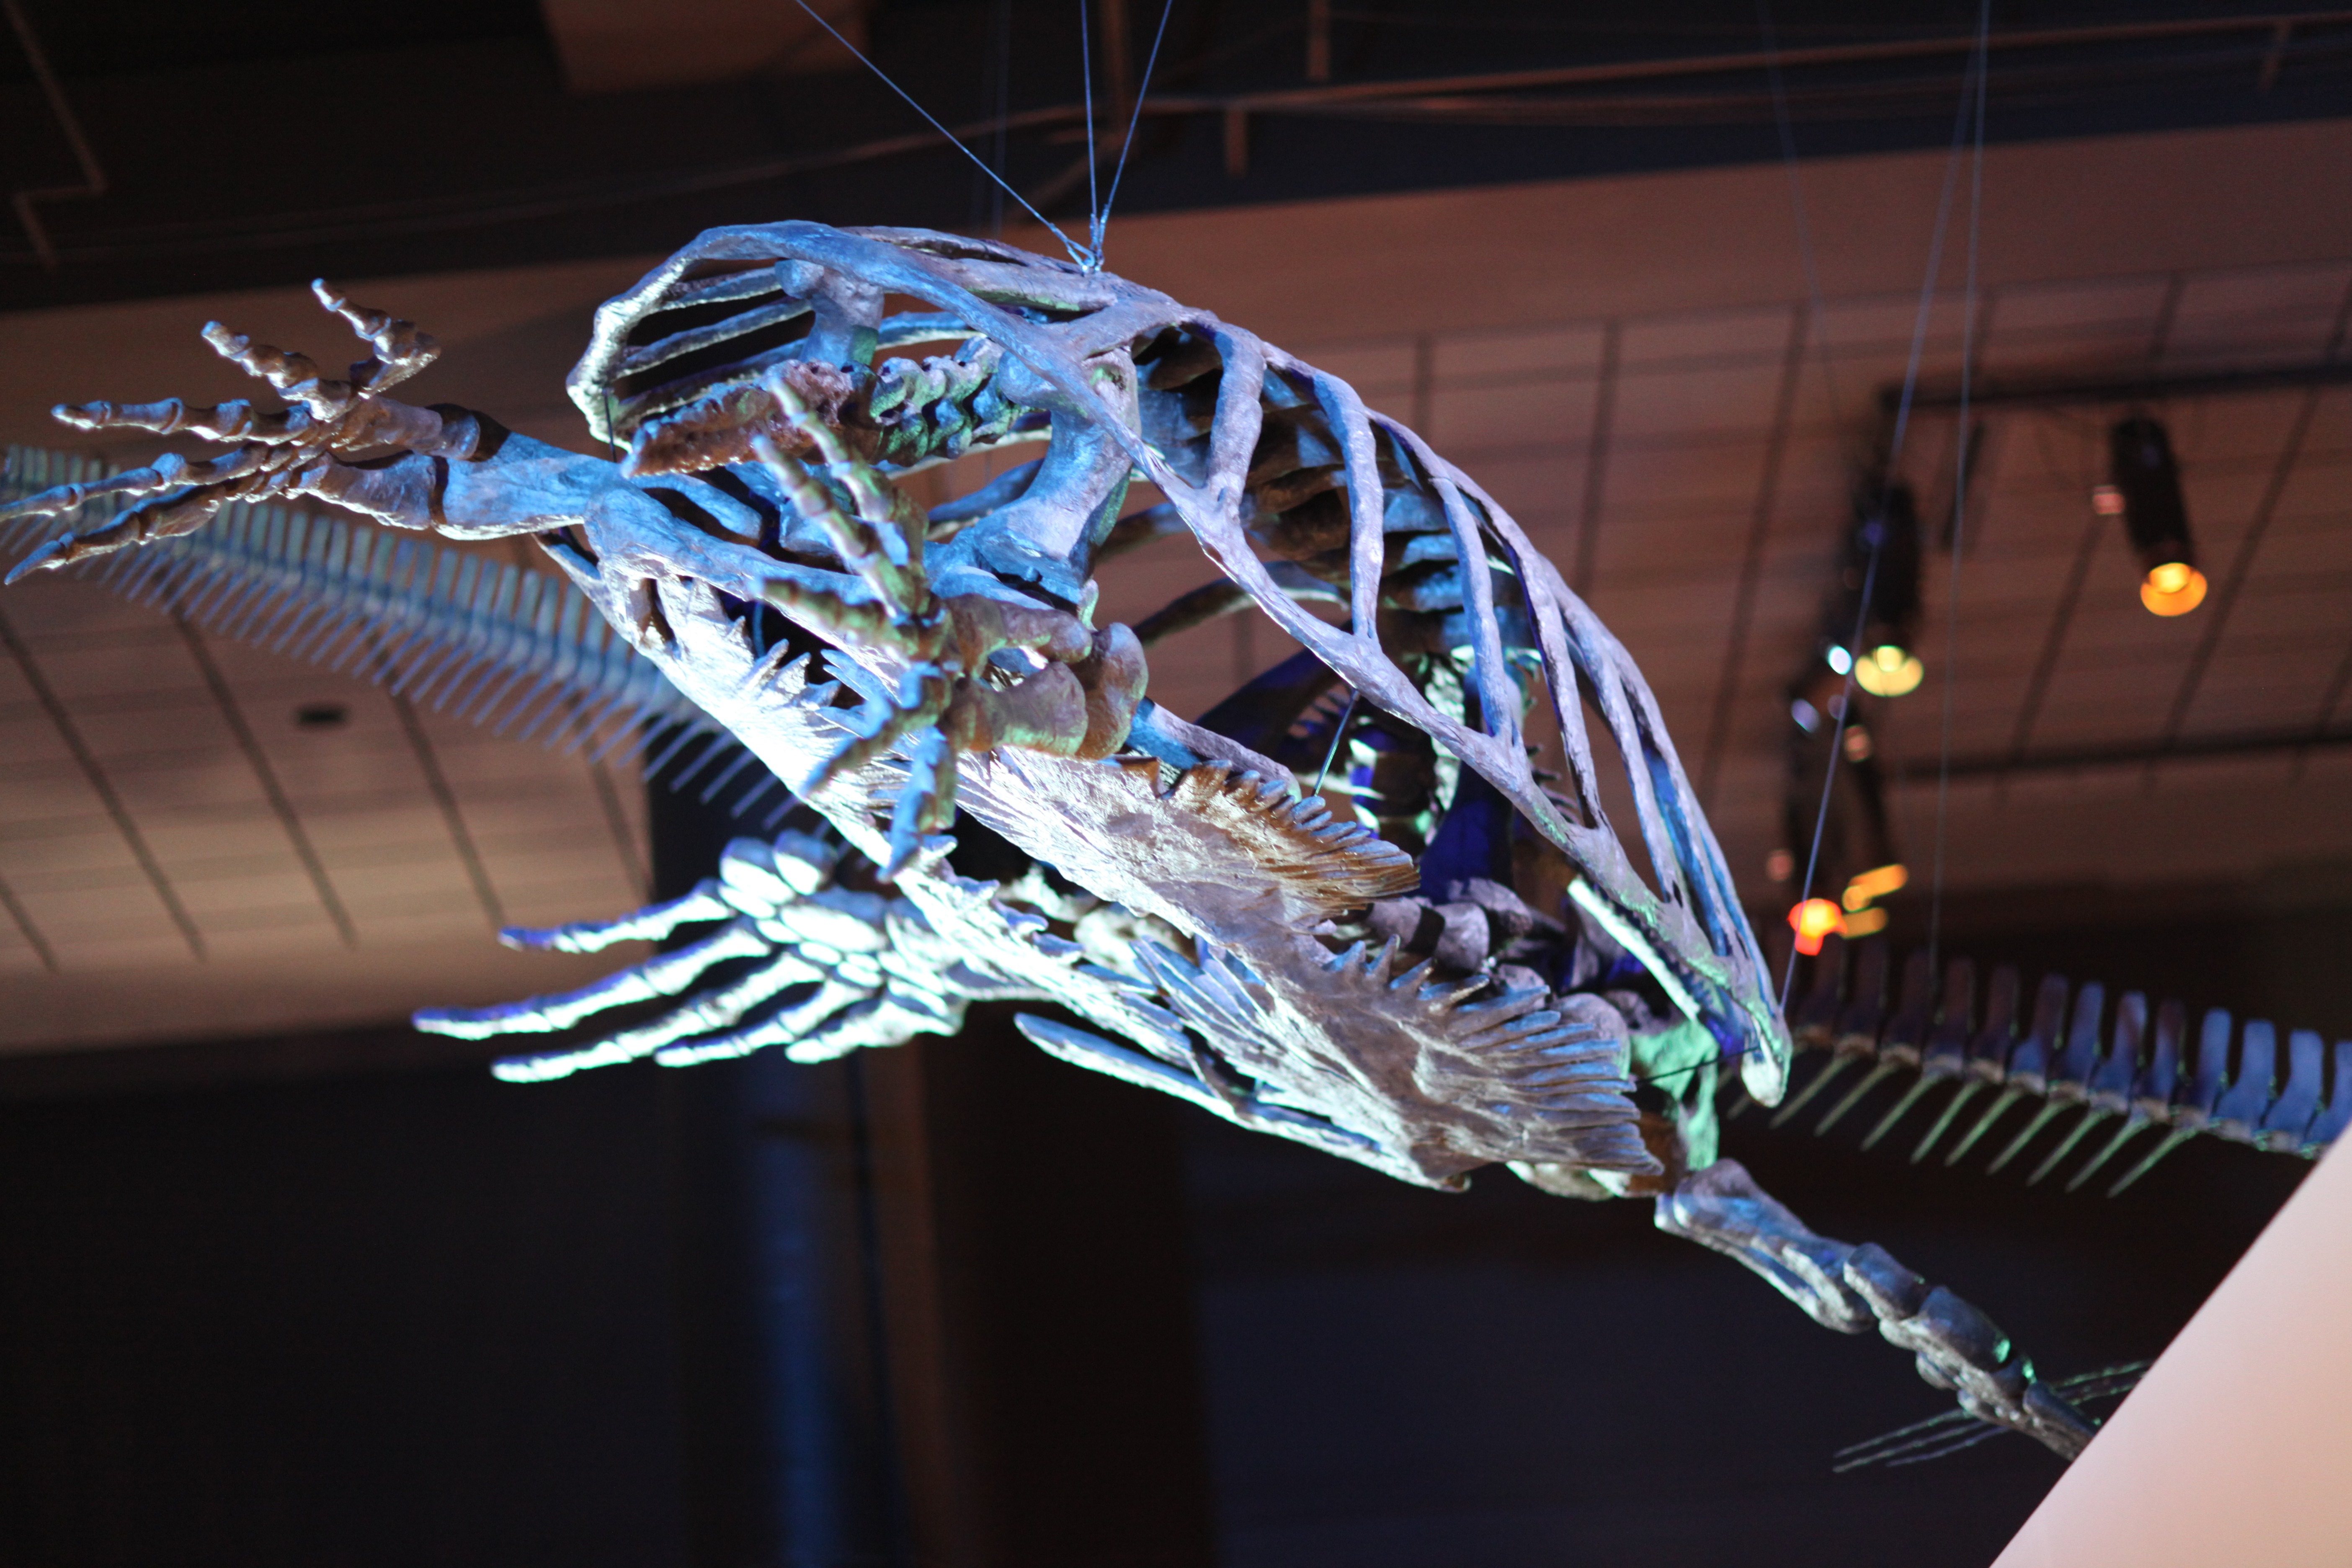
sea, wing, light, old, animal, space, ancient, turtle, reptile, fish, dead, toy, shell, bone, marine, tortoise, archeology, evolution, history, skeleton, bones, teeth, fossil, dinosaur, extinct, prehistoric, paleontology, fossilized